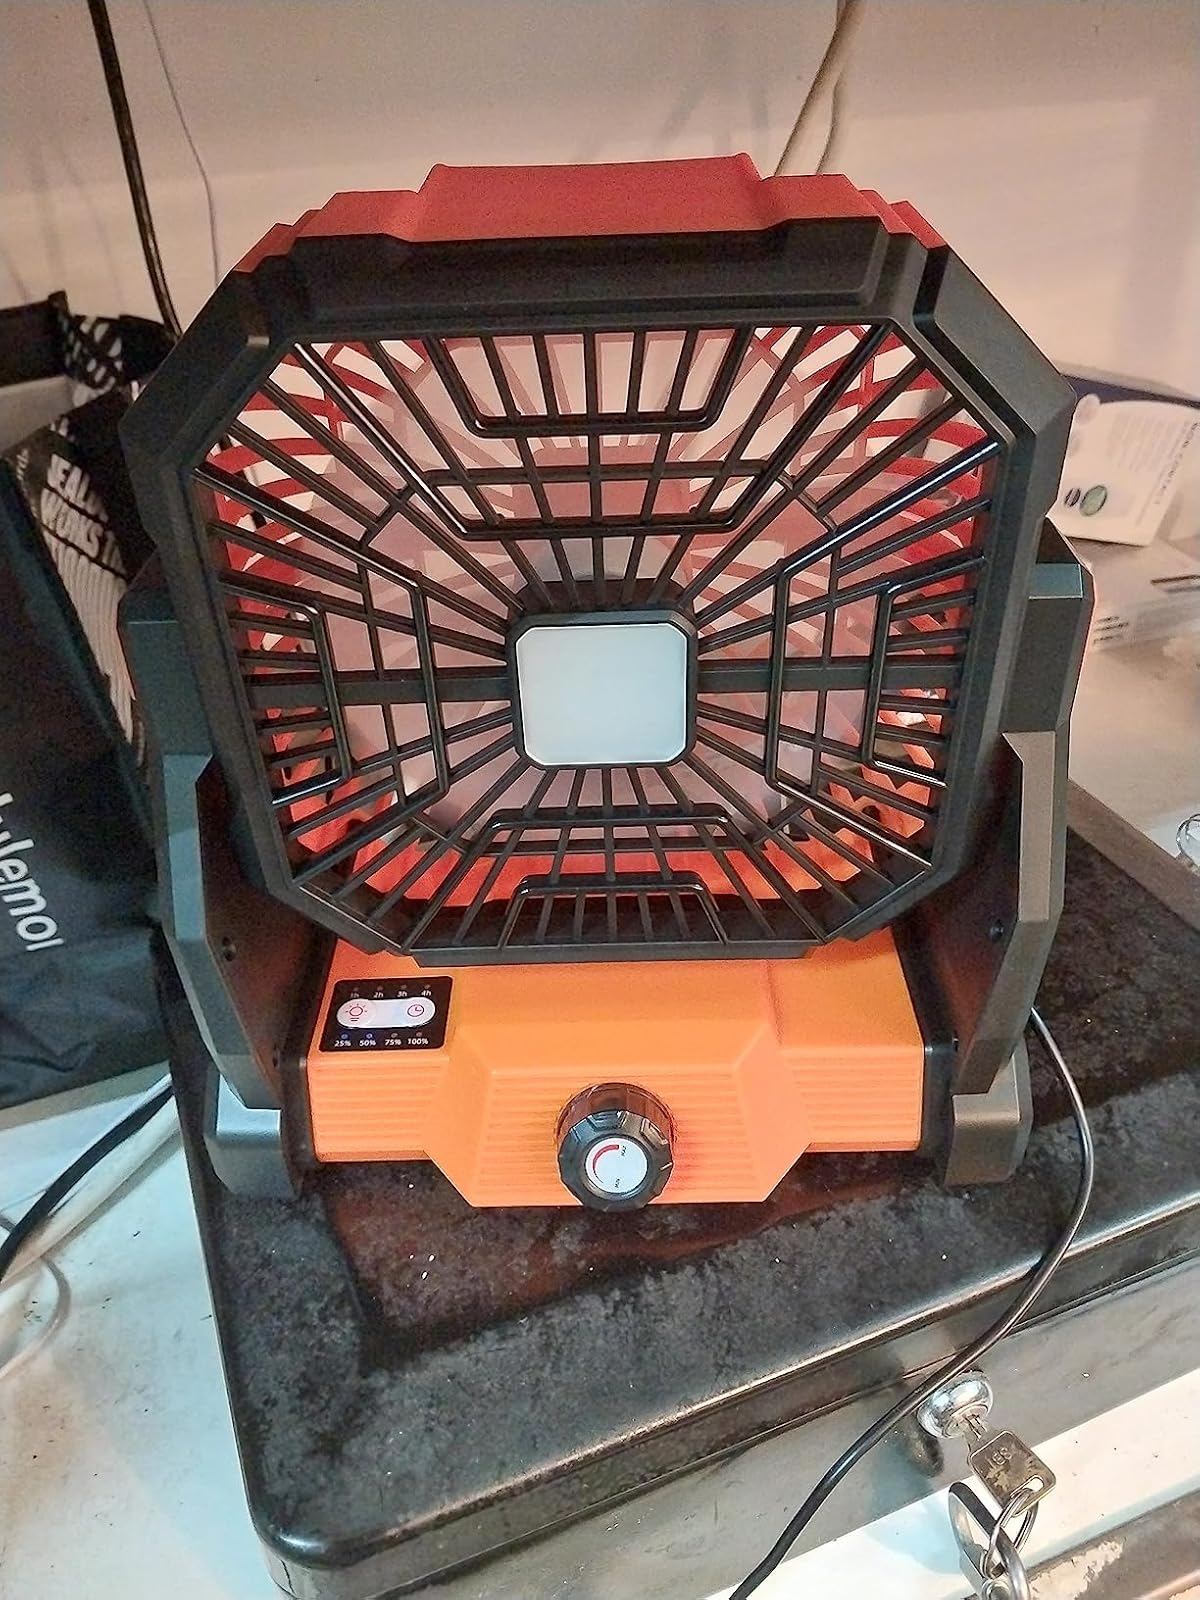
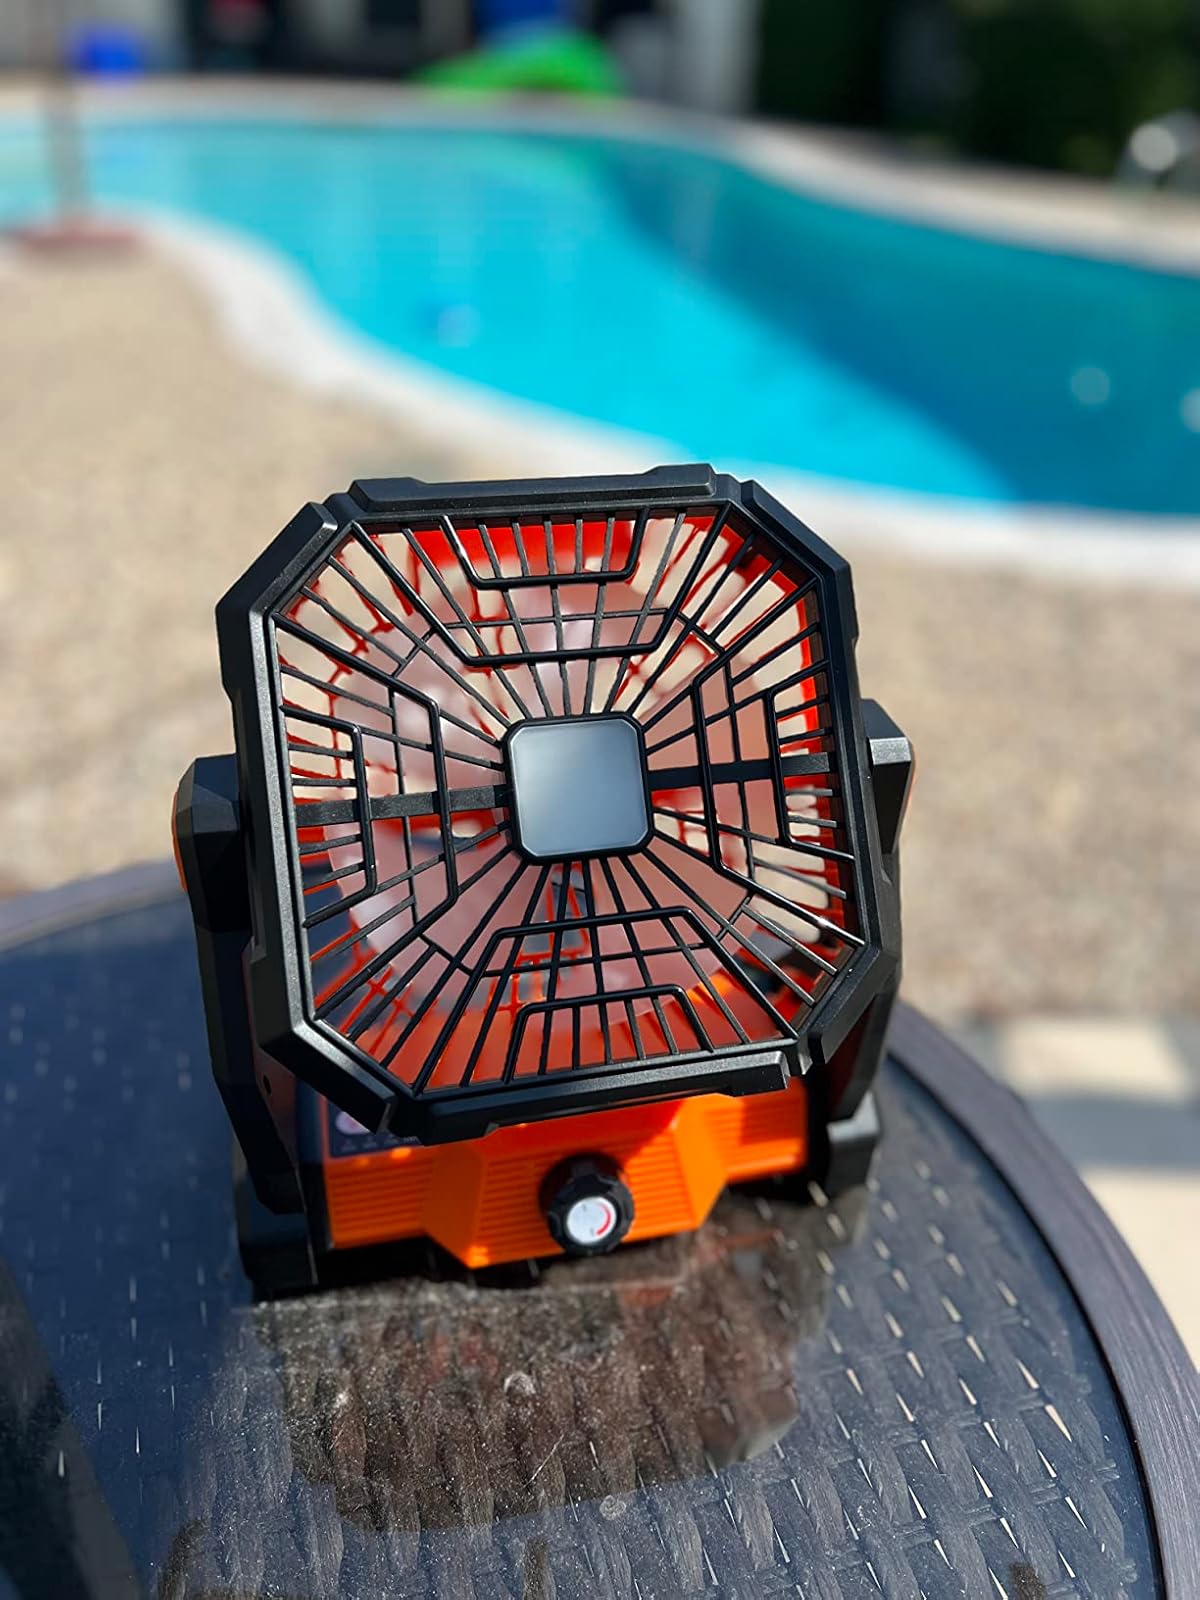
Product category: lantern
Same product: yes